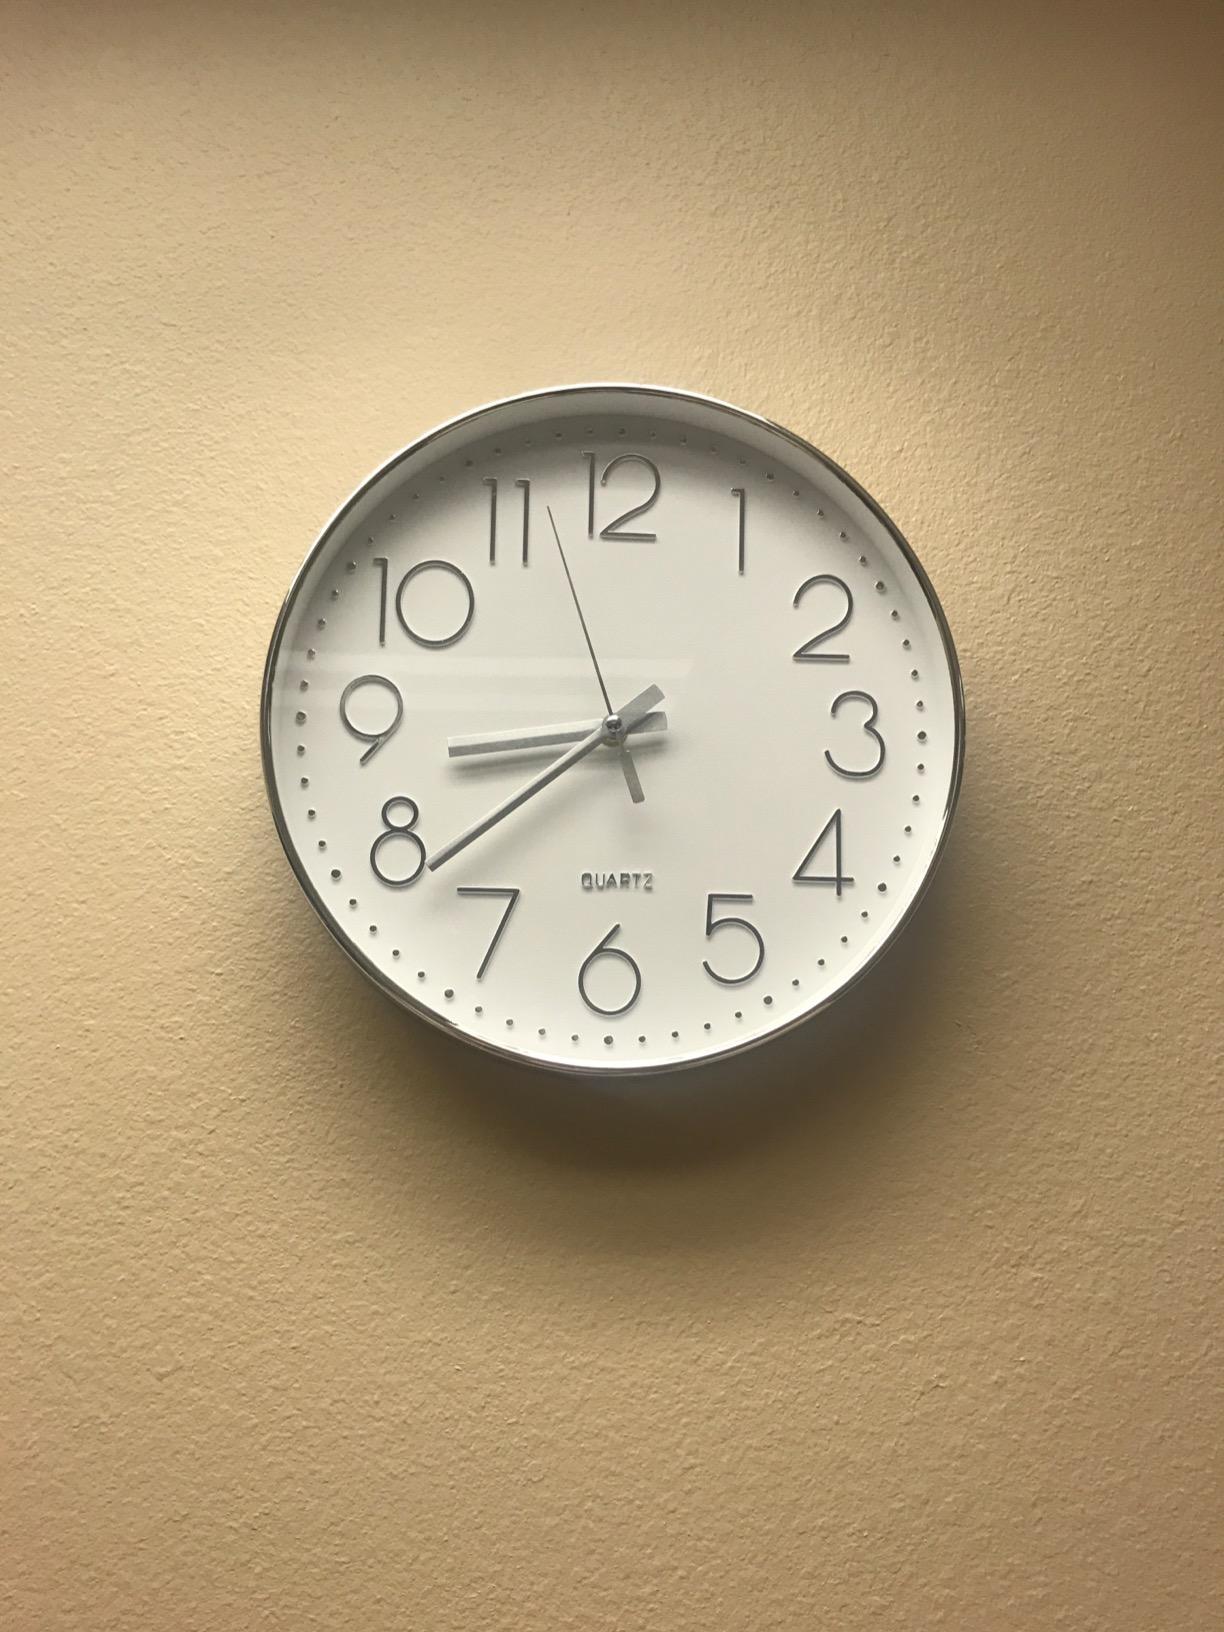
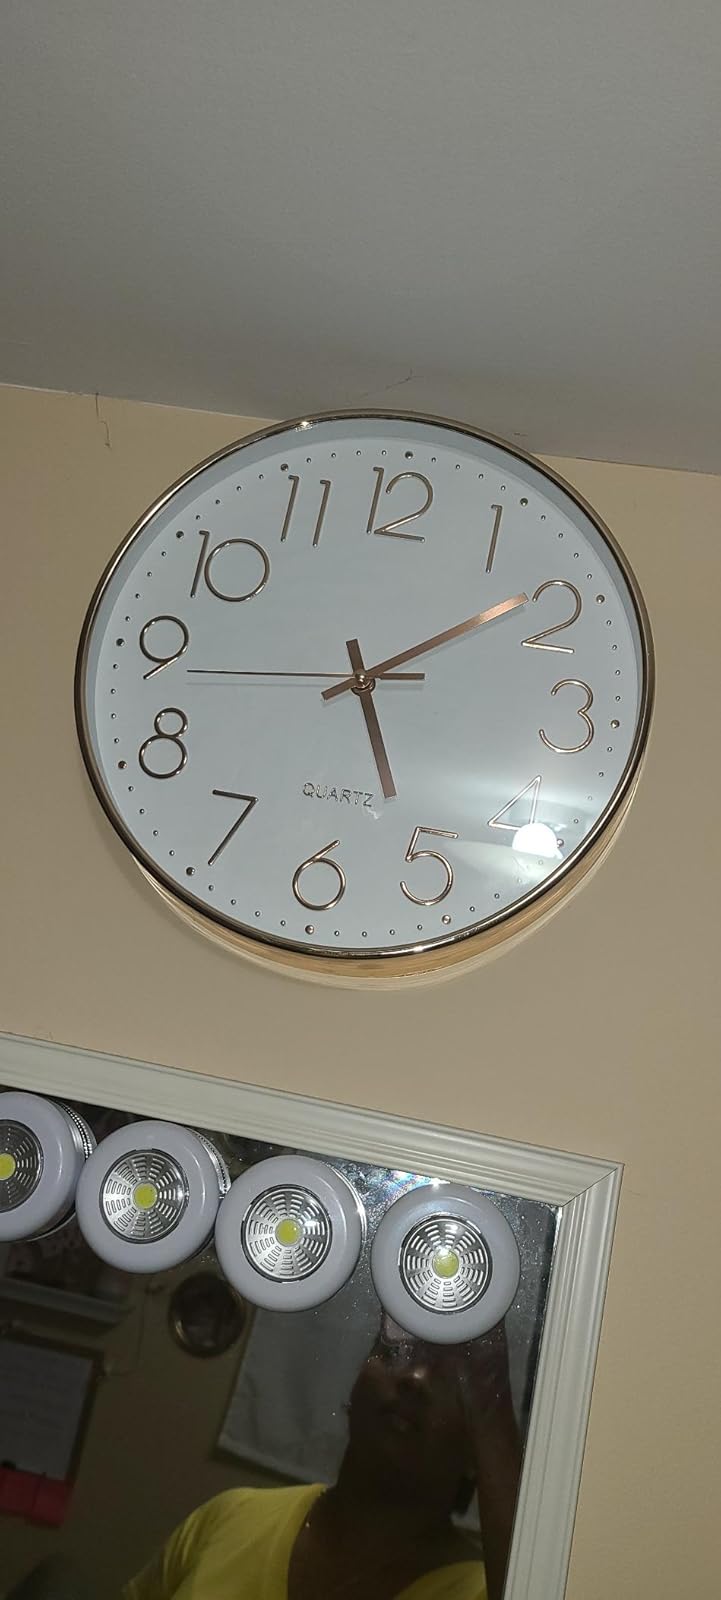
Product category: clock
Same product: no